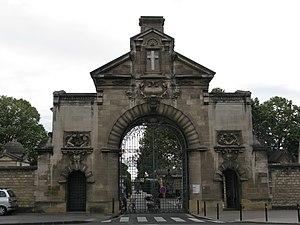
Porte d'entrée du cimetière de la charteuse à Bordeaux.
Cet article recense les monuments historiques de Bordeaux, en France.
Le cimetière de la Chartreuse est le plus ancien et le plus grand cimetière de la ville de Bordeaux.